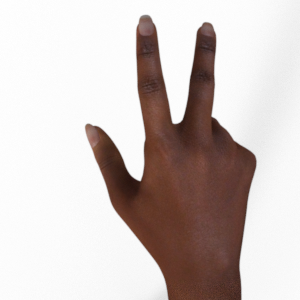
Label: scissors